Tragedy

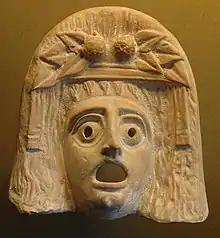
Mask of Dionysus. Greek, Myrina, 2nd century BCE.

Originating in the theatre of ancient Greece 2500 years ago, where only a fraction of the works of Aeschylus, Sophocles and Euripides survive, as well as many fragments from other poets, and the later Roman tragedies of Seneca; through its singular articulations in the works of Shakespeare, Lope de Vega, Jean Racine, and Friedrich Schiller to the more recent naturalistic tragedy of Henrik Ibsen and August Strindberg; Natyaguru Nurul Momen's Nemesis' tragic vengeance & Samuel Beckett's modernist meditations on death, loss and suffering; Heiner Müller postmodernist reworkings of the tragic canon, tragedy has remained an important site of cultural experimentation, negotiation, struggle, and change. A long line of philosophers—which includes Plato, Aristotle, Saint Augustine, Voltaire, Hume, Diderot, Hegel, Schopenhauer, Kierkegaard, Nietzsche, Freud, Benjamin, Camus, Lacan, and Deleuze—have analysed, speculated upon, and criticised the genre.